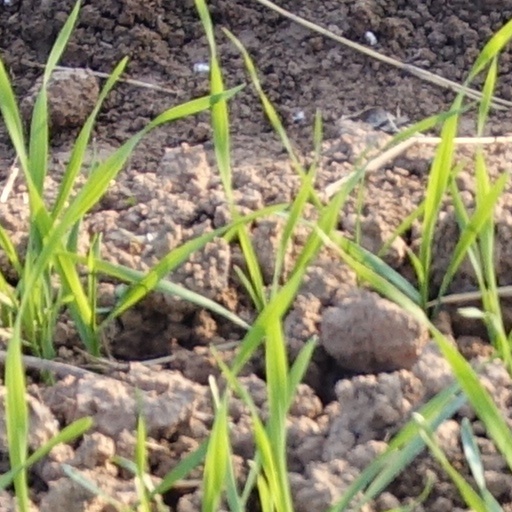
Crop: wheat